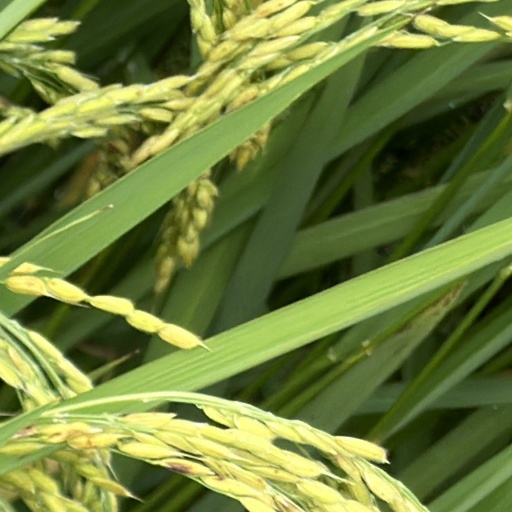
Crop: rice